George Hay, 8th Marquess of Tweeddale

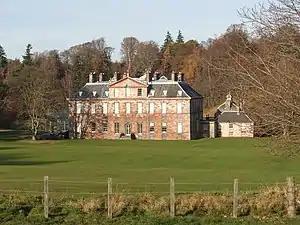
Yester House

Field Marshal George Hay, 8th Marquess of Tweeddale, (1 February 1787 – 10 October 1876), Hereditary Chamberlain of Dunfermline, was a British soldier and administrator. He served as a staff officer in the Peninsular War under Arthur Wellesley and was with Wellesley at the Second Battle of Porto when they crossed the Douro river and routed Marshal Soult's French troops in Porto. Hay also saw action at the Battle of Bussaco and at the Battle of Vitoria. He later served in the War of 1812 and commanded the 100th Regiment of Foot at the Battle of Chippawa when he was taken prisoner of war. He went on to become governor of Madras and, at the same time, Commander-in-Chief of the Madras Army, in which role he restored the discipline of the army, which had been allowed to fall into a relaxed state.